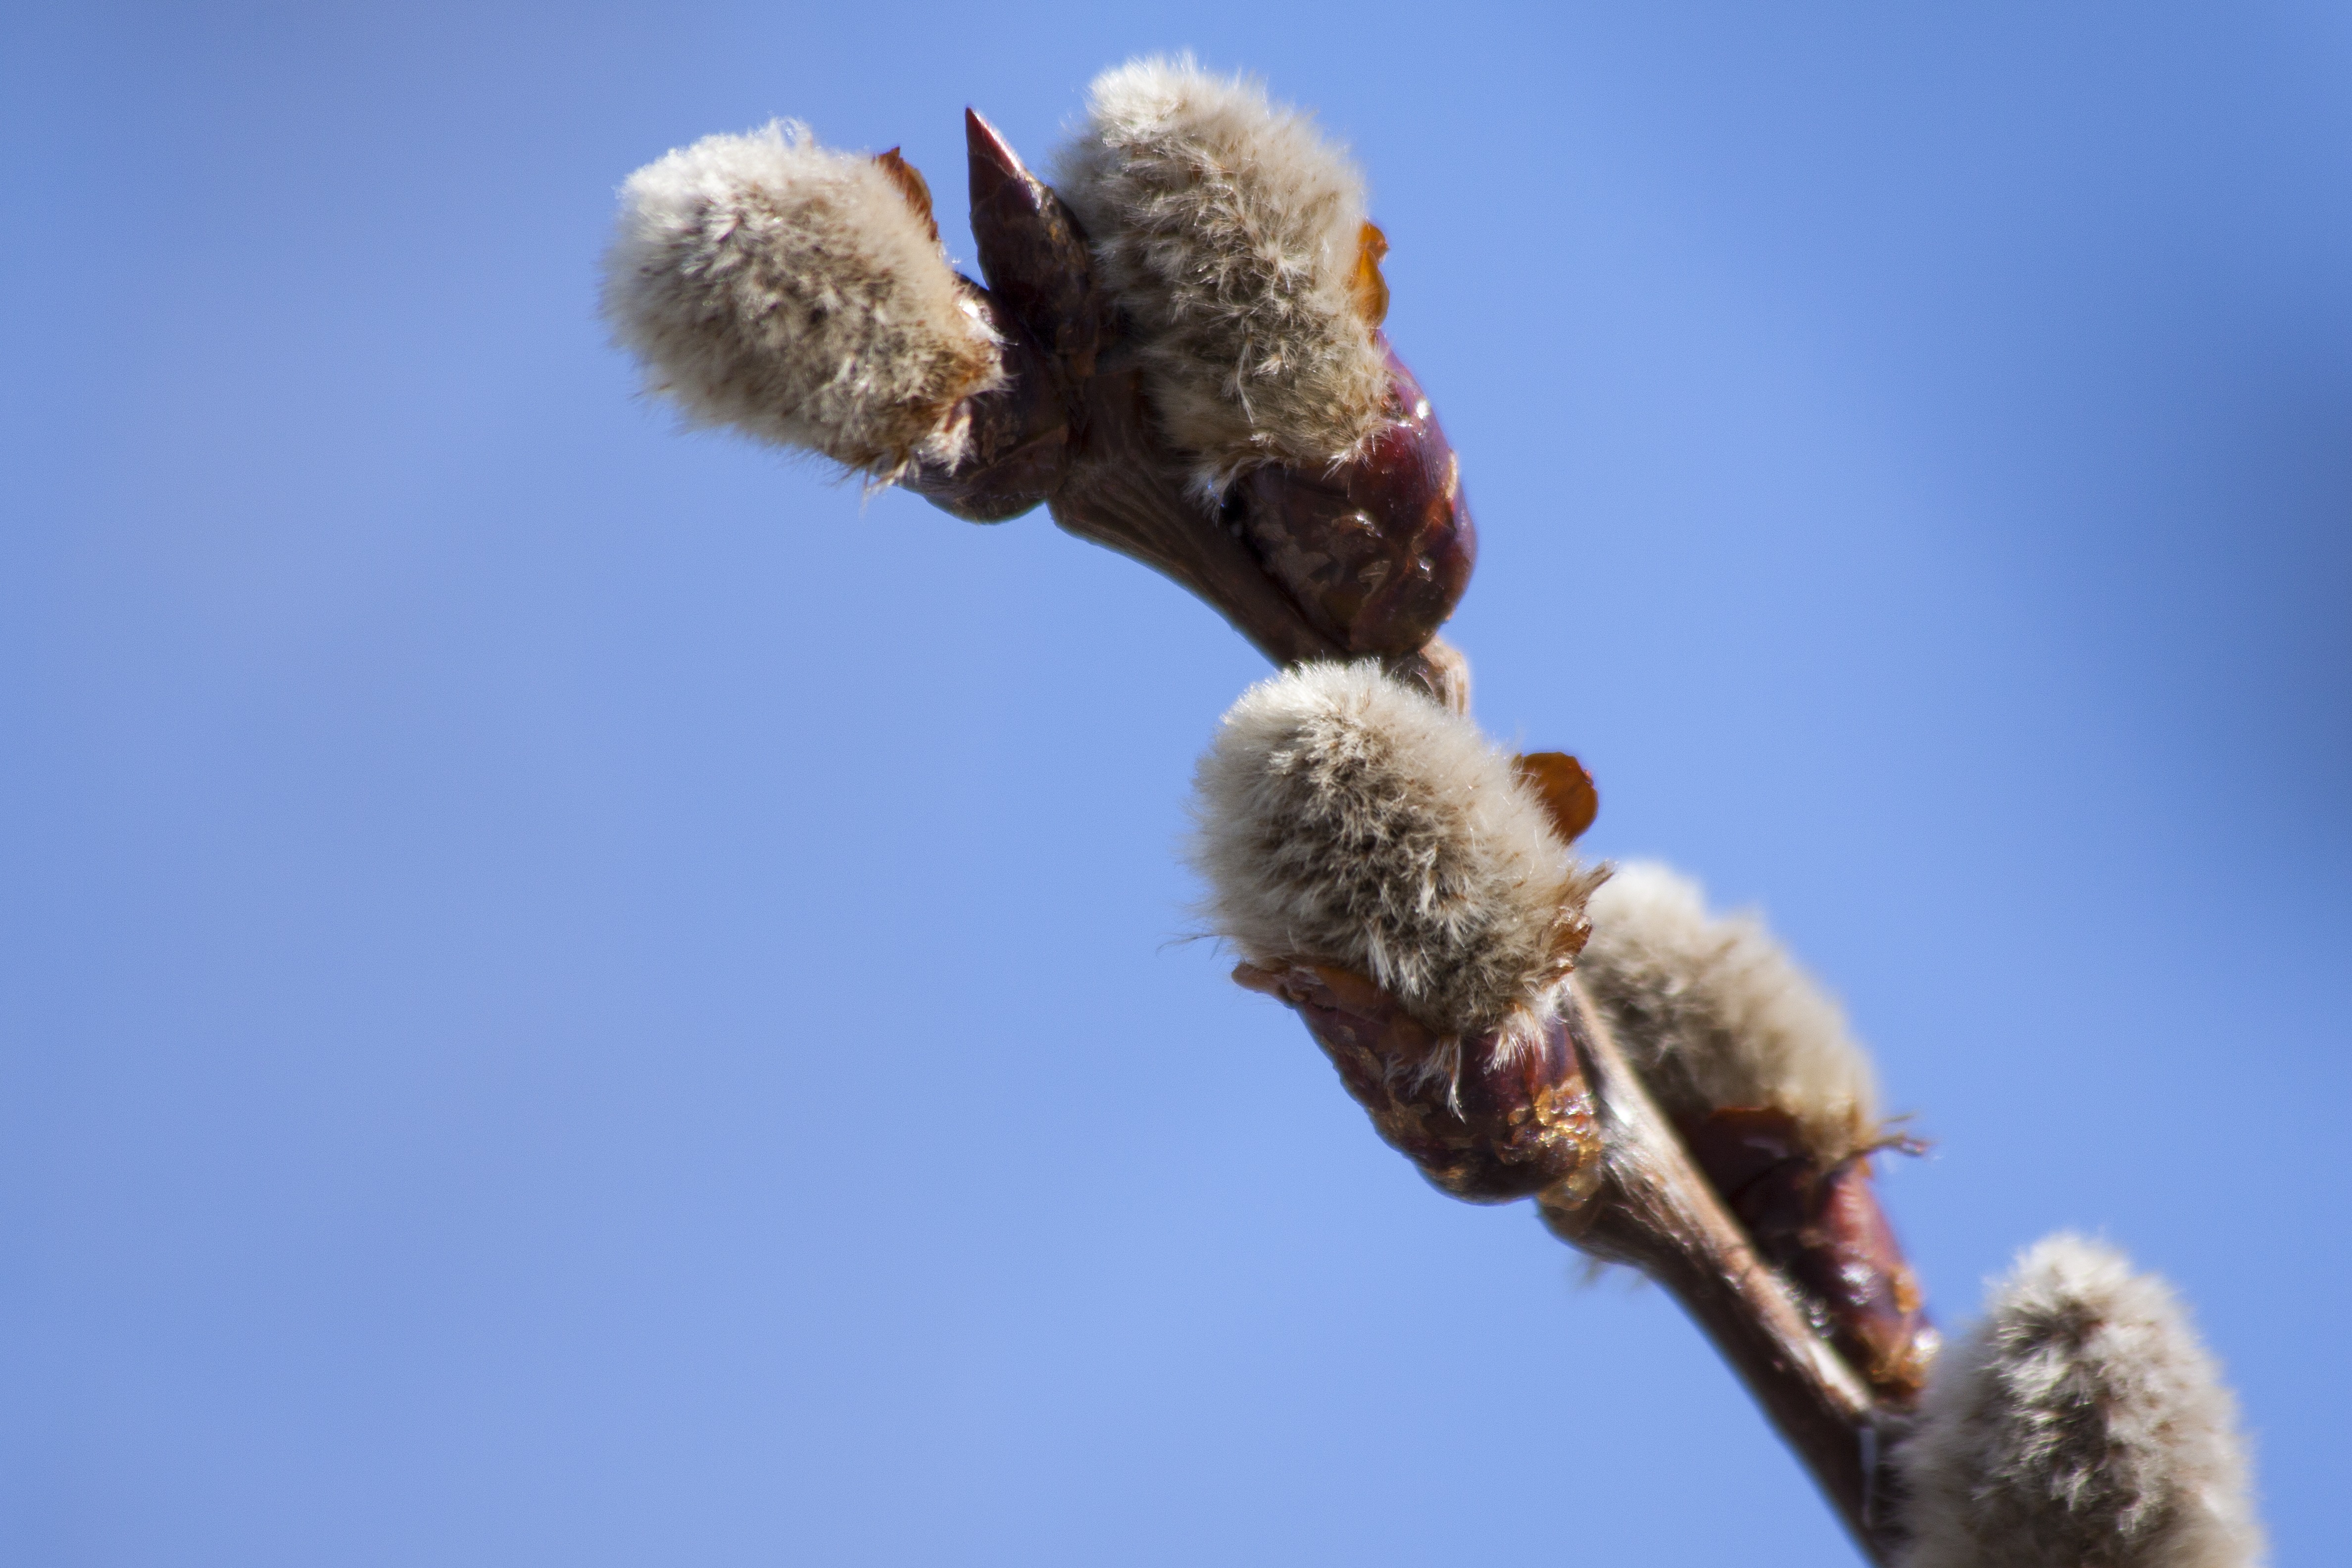
tree, branch, snow, winter, plant, flower, spring, macro, pasture, blue, season, grey, macro photography, spring awakening, palm kitten, salix caprea, sal pasture, hall meadow, palm willow, kitten willow